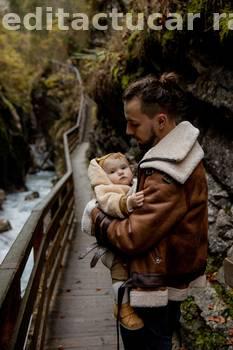
Label: Watermark